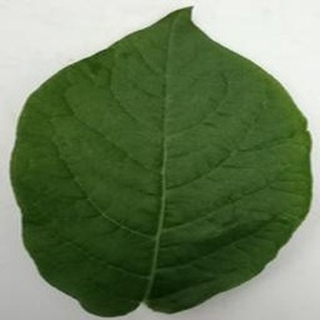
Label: healthy_potato